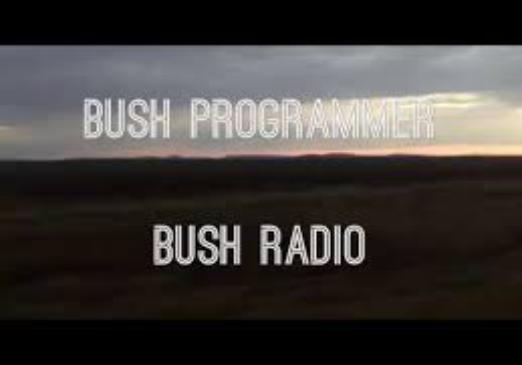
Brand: Bush Radio
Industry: Electronic